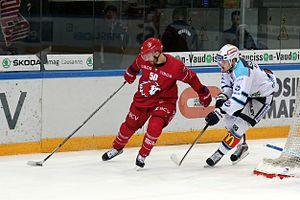
Daniel Bång (L 50), Rajan Sataric (RJ 2).